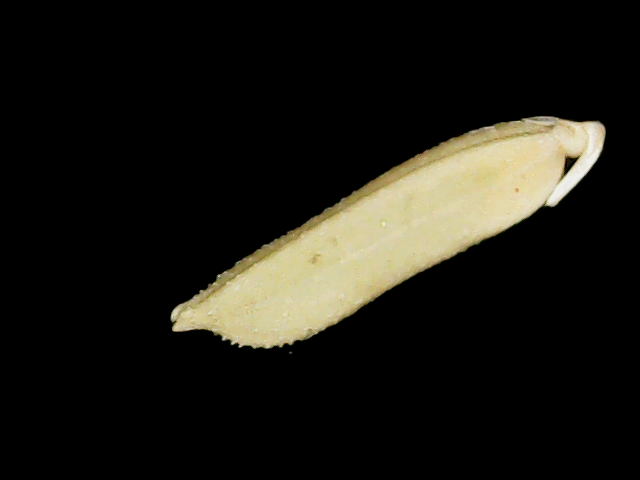
Rice variety: Binadhan19